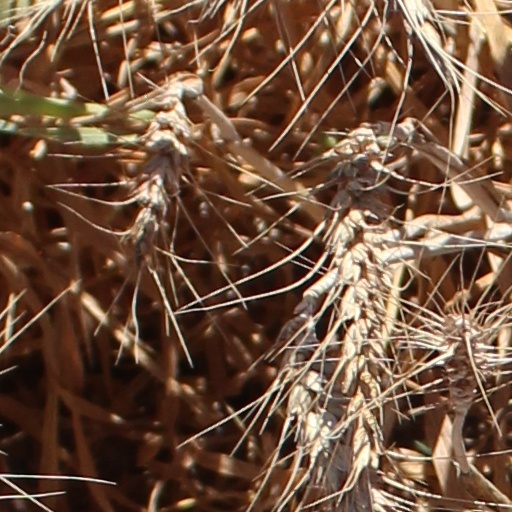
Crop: wheat